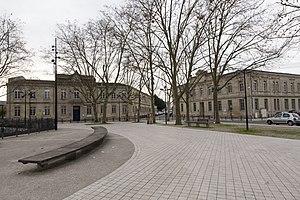
Le Quartier Saint-Jean Belcier est un quartier de Bordeaux qui fait l'objet d'un projet d'urbanisation dans le cadre de l'opération d'intérêt national Bordeaux-Euratlantique, ce qui donne lieu à plusieurs aménagements comme la MECA ou le pont Simone-Veil. Mais, comme le signale Éric Cron, chef du service du patrimoine et de l’Inventaire de région, la ville de demain, pensée comme résidentielle et commerciale, est en train de passer à côté de son histoire sans se préoccuper du lien social et de la culture inhérents à un ancrage dans le passé.